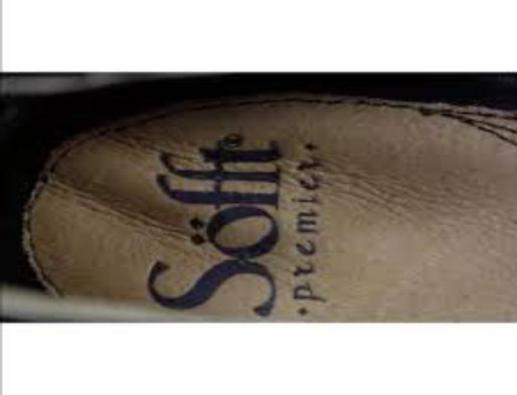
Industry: Clothes